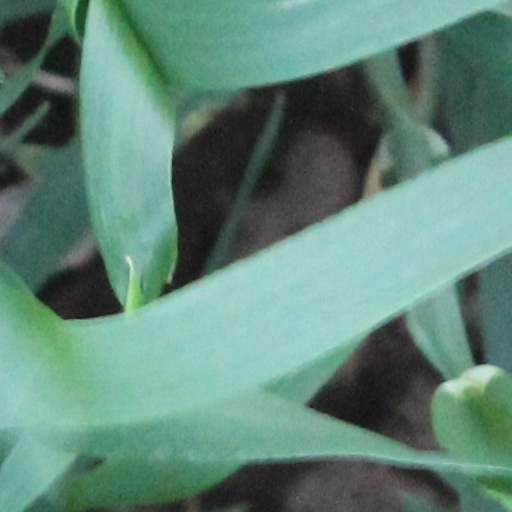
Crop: wheat